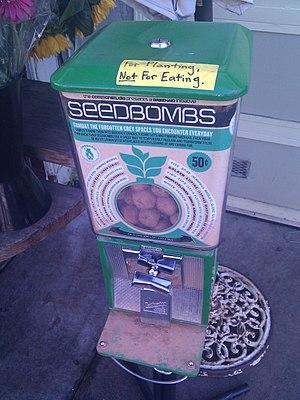
Les boulettes de graines, également appelées bombes de graines, sont constituées de graines variées enrobées d'argile, le tout façonné en forme de sphères plus ou moins grosses, avec d'éventuels additifs destinés à favoriser la germination et la pousse des plantules en milieu hostile. Cette technique ancestrale, longtemps oubliée, a été redécouverte au XXᵉ siècle par un botaniste japonais et popularisée au XXIᵉ siècle en occident avec l'engouement pour la permaculture.